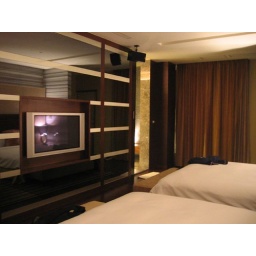
Plasma screen tv in the bedroom